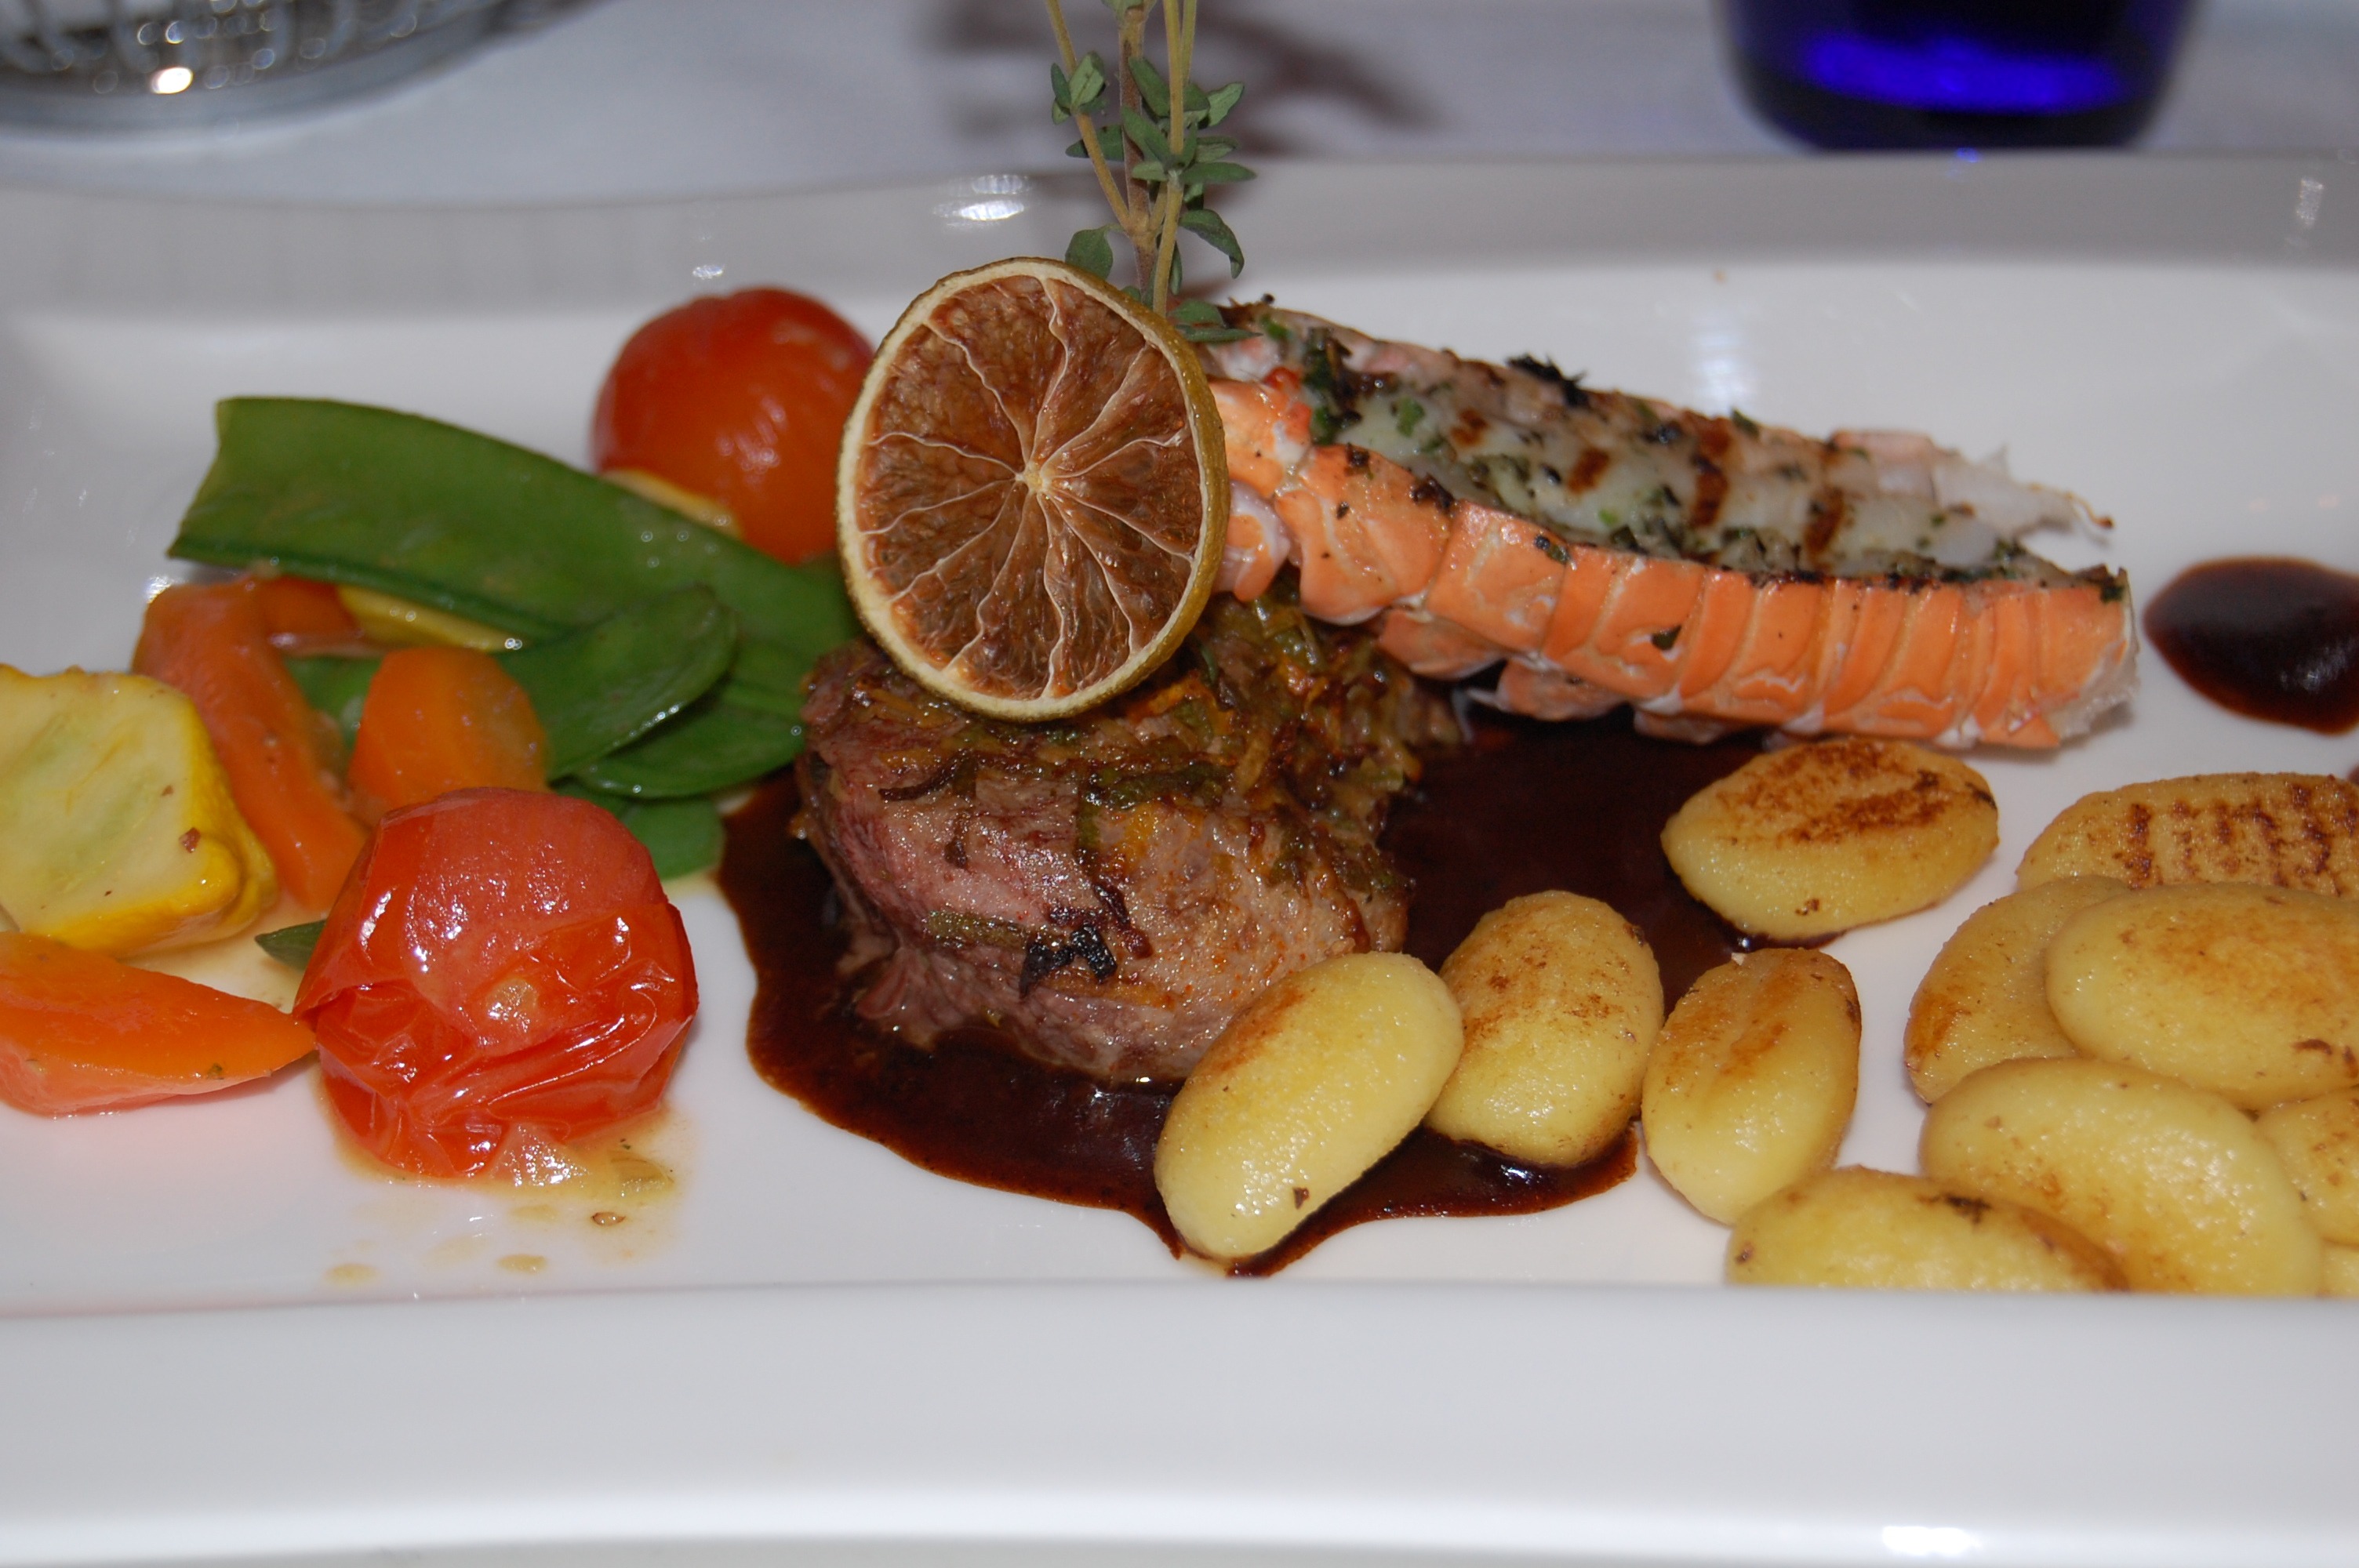
dish, meal, food, produce, seafood, fish, gourmet, eat, meat, cuisine, steak, full breakfast